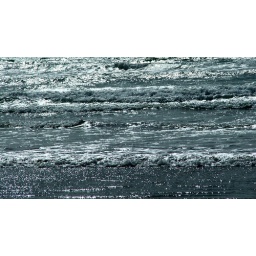
Mmmm I just feel at home by the water :)